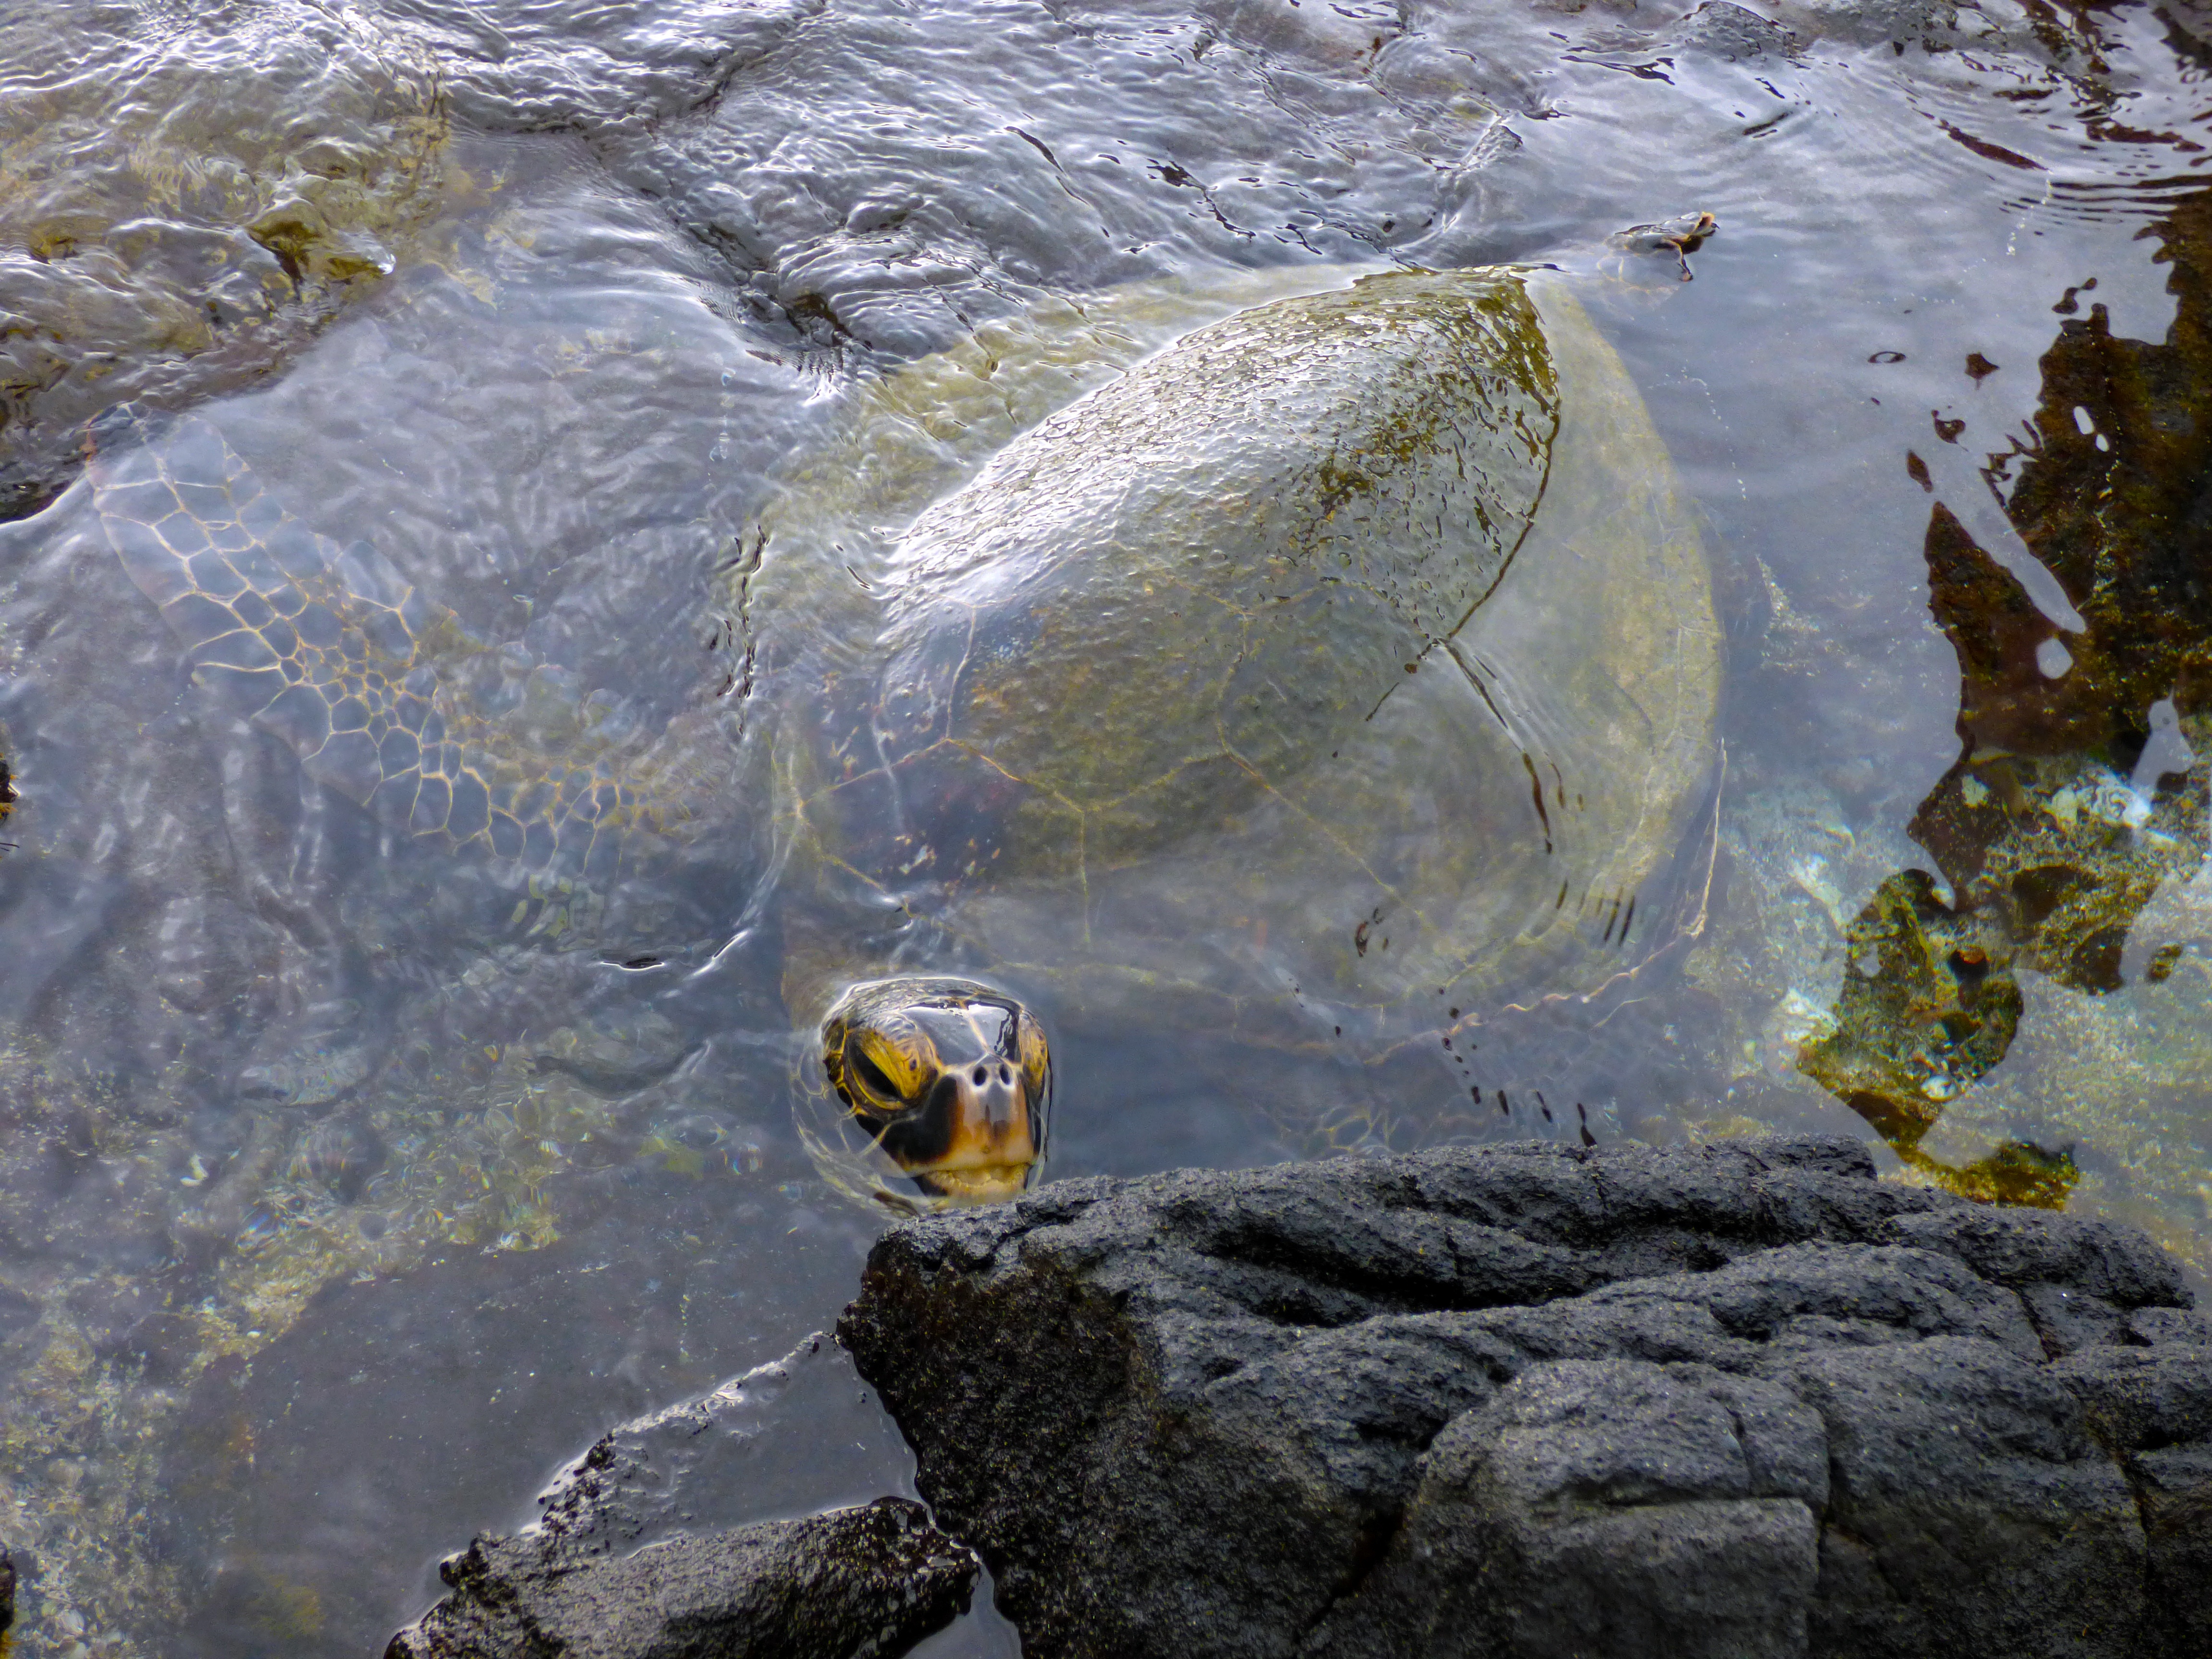
beach, water, nature, rock, ocean, animal, river, wildlife, stream, reflection, tropical, turtle, sea turtle, hawaii, terrain, geology, marine, pacific, snorkeling